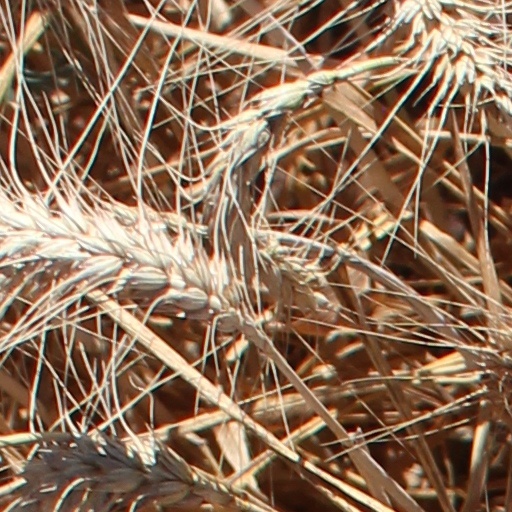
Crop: wheat